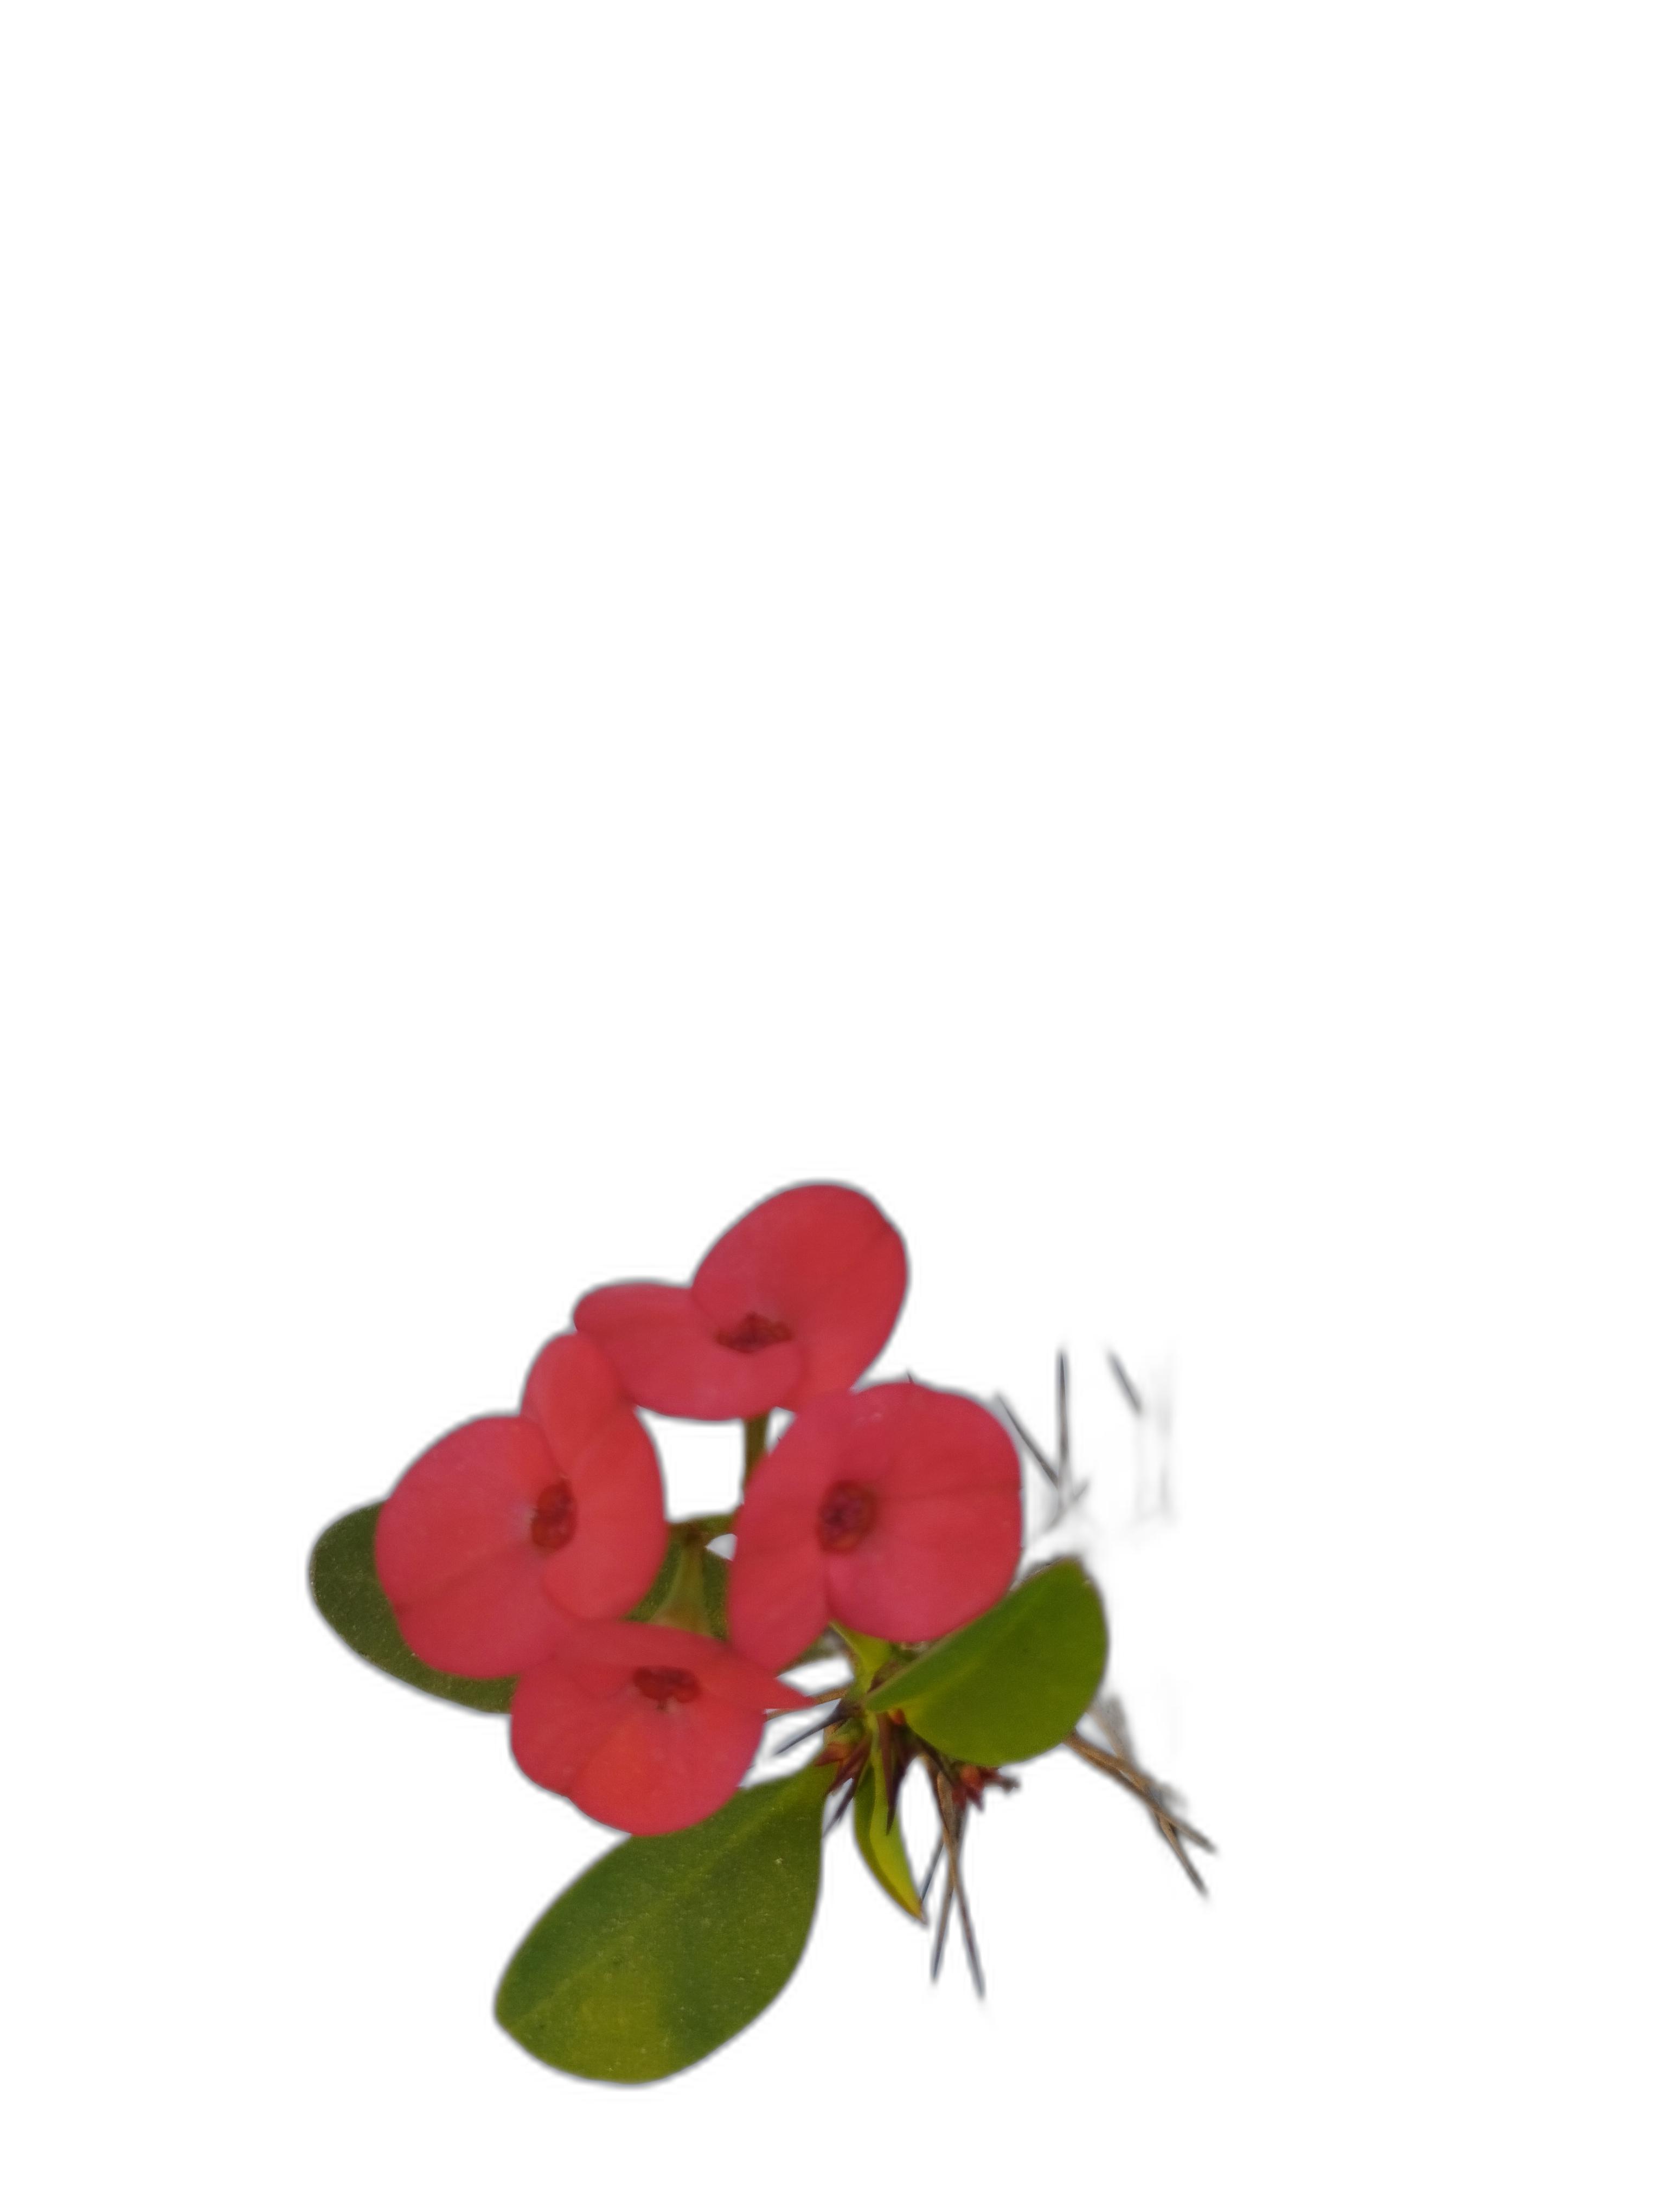
Label: Crown of thorns